Eliota Fuimaono-Sapolu

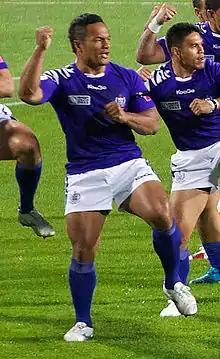
South Africa vs Samoa at 2011 Rugby World Cup

Eliota Fuimaono-Sapolu (born 31 October 1980 in Apia, Samoa) is a Samoan former rugby union footballer. He played at centre. During his career, he received considerably media attention for his constant criticism of the rugby establishment at what he perceived to be racism, post-colonialism, white supremacy and lack of accountability in rugby's governing bodies.